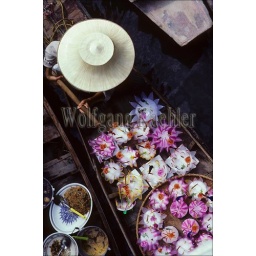
Thailand, near bangkok, damnern saduak, floating market on canal, boat with krathongs, floating candle offers